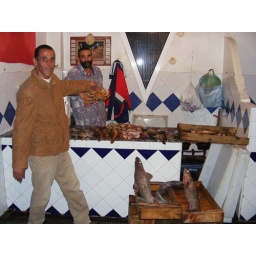
Taken in the fish market in M'Diq, Easter 08